John Bercow

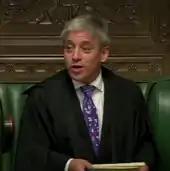

Bercow had long campaigned quietly to become Speaker and was touted as a successor to Michael Martin. On 20 May 2009, he officially declared to stand in the speakership election, which had been triggered by Martin's resignation and launched his manifesto for the job. In reference to his decision to stand, Bercow said: "I wanted it because I felt that there was a task to be undertaken and that's about strengthening backbench involvement and opportunity in parliament, and helping parliament get off its knees and recognise that it isn't just there as a rubber-stamping operation for the government of the day, and as necessary and appropriate to contradict and expose the government of the day."